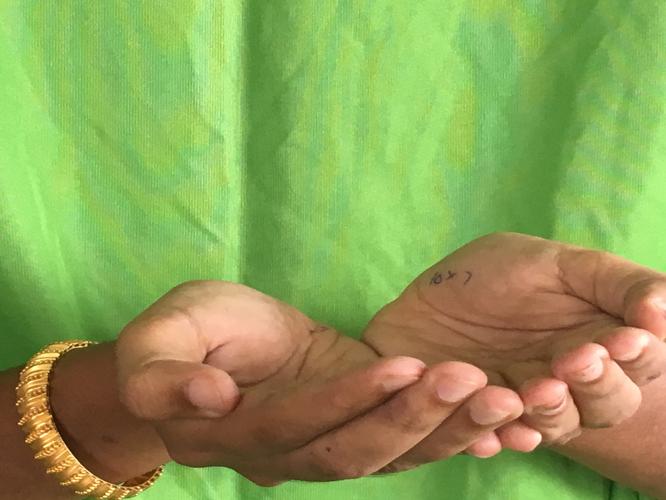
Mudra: Pushpaputa
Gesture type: double_hand